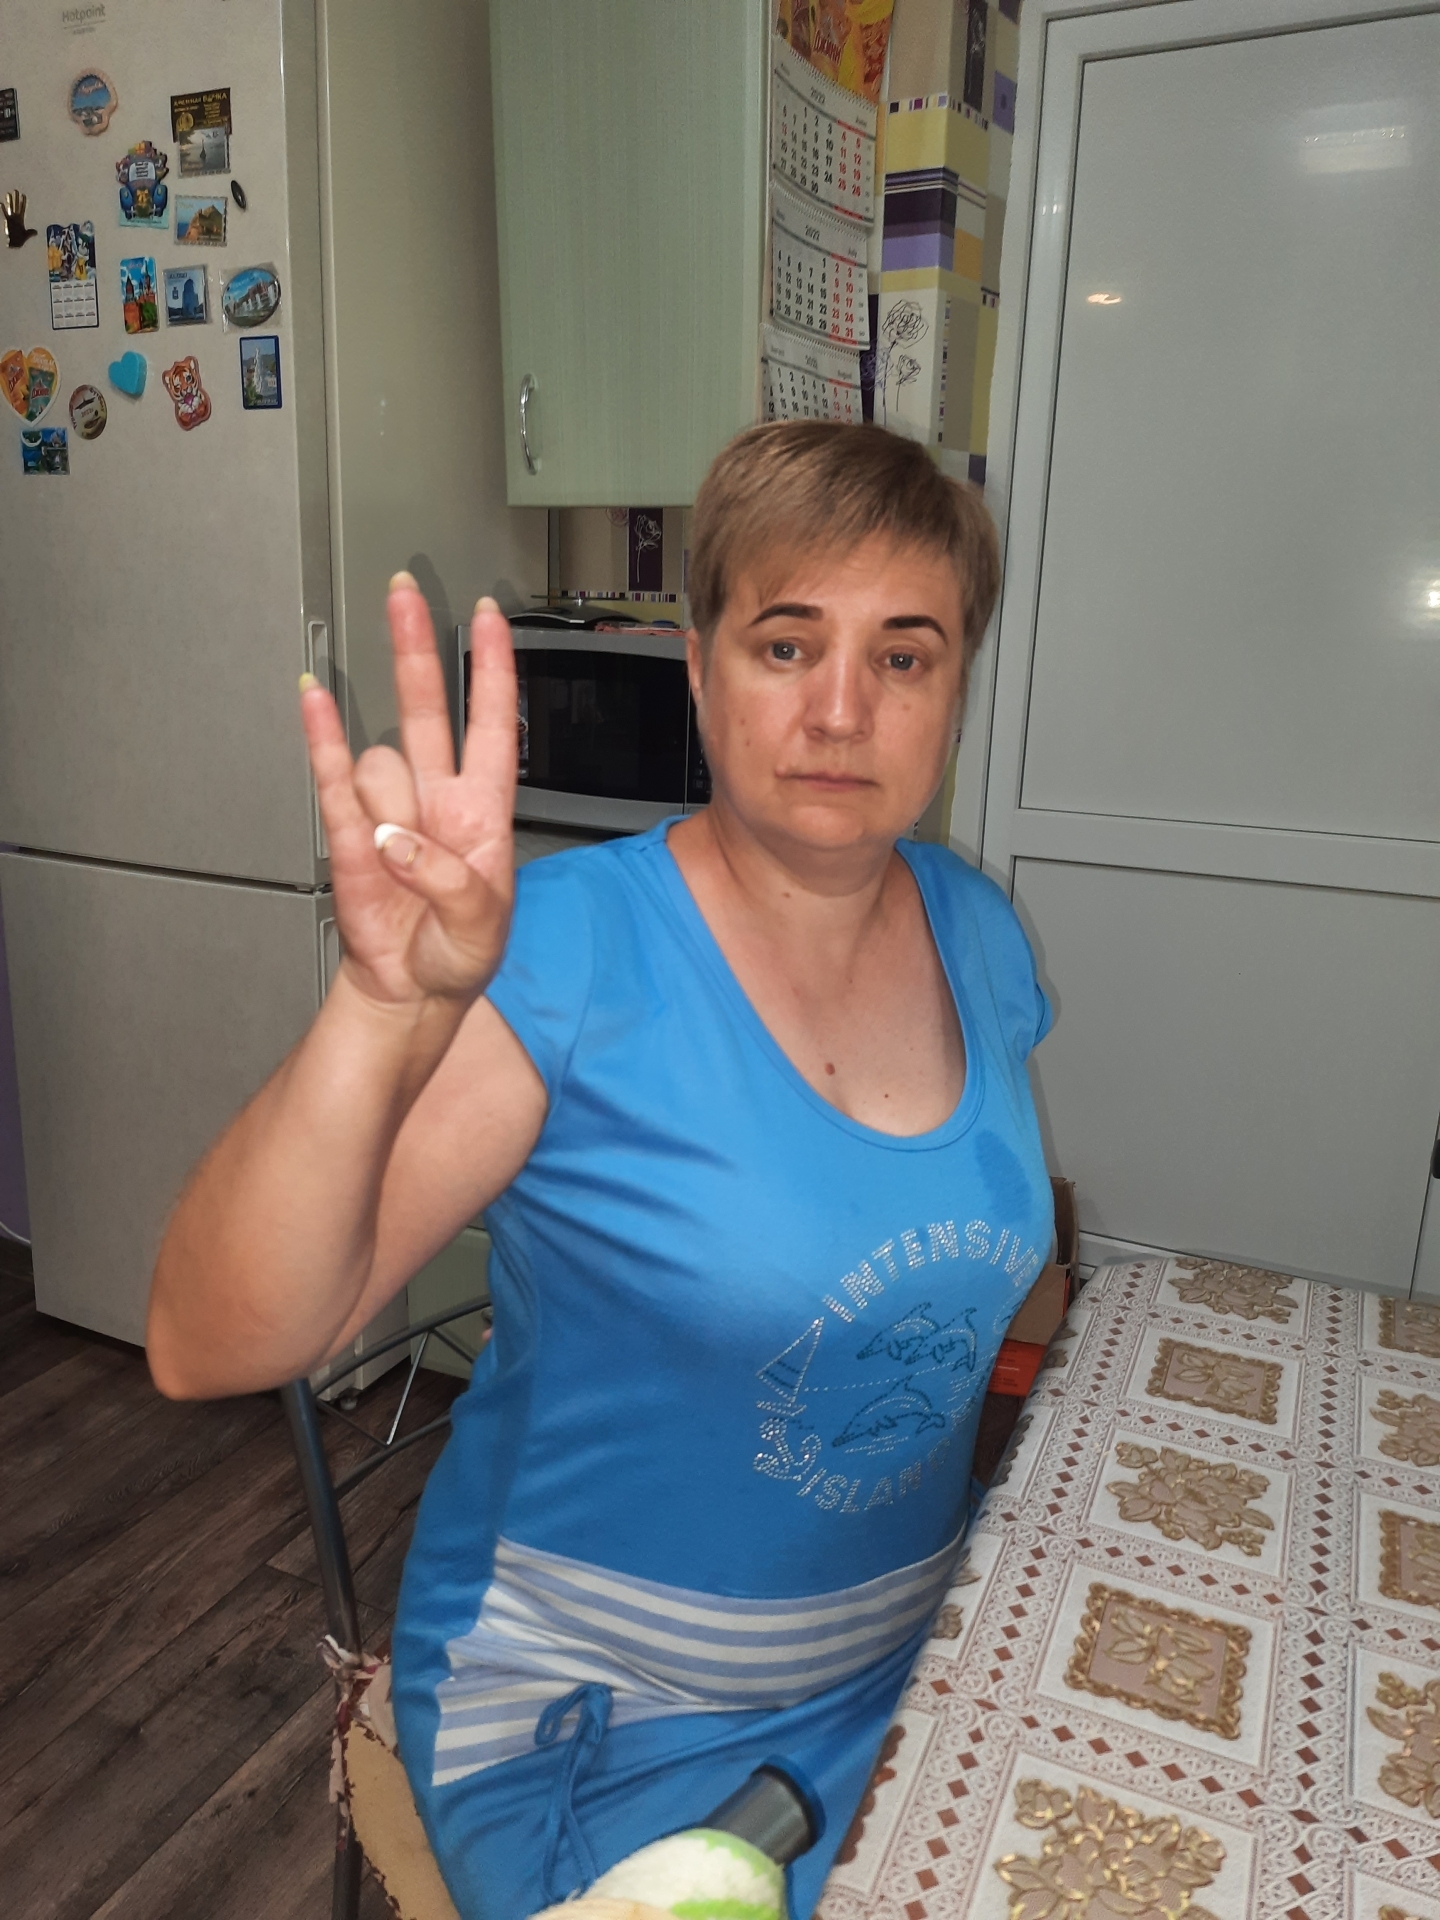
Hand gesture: three3